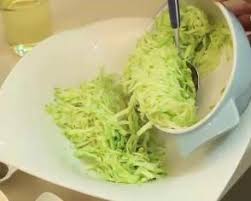
Yemek: mucver